Community of Madrid

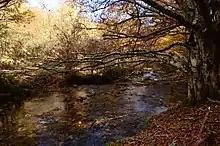
The summer drought is characteristic of the Madrid region's climate. (part of the transnational Ancient and Primeval Beech Forests of the Carpathians and Other Regions of Europe world heritage site) is a relict forest featuring a particular case of microclimate, allowing for Eurosiberian species that do not grow in the region in normal conditions.

Regarding the reptiles, species such as the Cyren's rock lizard, the European wall lizard, the iberian emerald lizard, the deaf adder or snakes such as the smooth snake or the "Vipera latastei" dwell in the mountain heights. At the lower reaches of the mountains the European pond turtle and the Brediaga's skink can be found, while the western false smooth snake is restricted to areas in the south of the region. Among the species of all-around reptiles, adaptable to different biomes stand out the Spanish pond turtle, the salamanquesa, the western three-toed skink, the spiny-footed lizard, the ocellated lizard, the Algerian sand racer, Spanish psammodromus, the ubiquitous iberian wall lizard, the iberian worm lizard, the "Coronella girondica", the Montpellier snake; grass snake and the viperine snake.